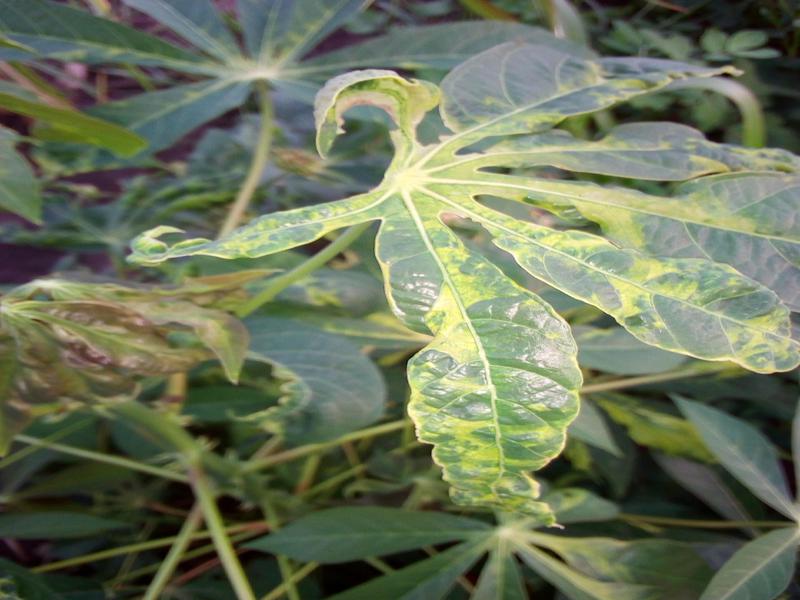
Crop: cassava
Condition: mosaic_disease